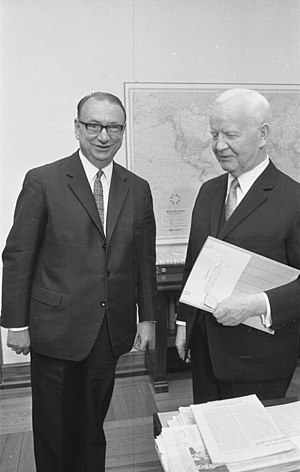
Heinrich Albertz
Heinrich Albertz og Heinrich Lübke i 1966
Heinrich Albertz var en tysk evangelisk præst og politiker, der var borgmester i Vestberlin mellem 1966 og 1967.